Charles Deschamps de Boishébert et de Raffetot

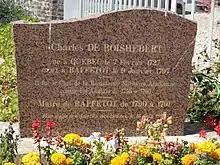
Memorial of Charles de Boishébert at Raffetot.

In 1763 Boishébert was involved in plans for settling Acadians at Cayenne (now French Guiana) and vainly tried to obtain a military appointment there. In 1774 his request for an appointment as inspector of colonial troops was turned down. He sold his Canadian seigneury of La Bouteillerie, also known as Rivière-Ouelle, that year. Until his death, on 9 January 1797, he lived in France at Raffetot, a property he had acquired through his marriage. He was mayor of Raffetot in 1790-1791.